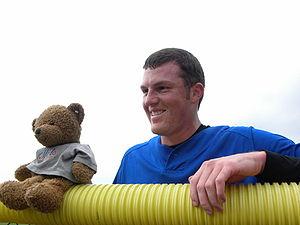
Bruce Abbott, acteur
Edward Cory Kunz est un lanceur droitier de baseball qui évolue dans les Ligues majeures avec les Mets de New York en 2008.